Araucaria humboldtensis

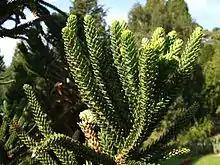

Araucaria humboldtensis, or Humboldt's araucaria, is a species of conifer in the family Araucariaceae. It is found only in New Caledonia. It is threatened by habitat loss, as even though the remaining wild populations are located within protected park areas, an increased frequency of forest fires in recent years has led to continued degradation of habitat and increased dieback of mature trees.